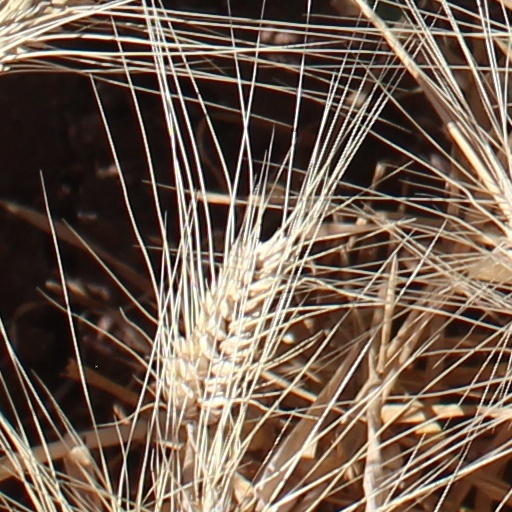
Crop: wheat